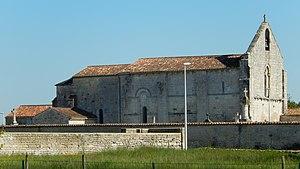
L'église Saint Vivien de Coivert (Charente-Maritime, France). Elle date du douzième siècle et a été partiellement reconstruite en 1898. La photo a été prise d'un peu plus loin, du lavoir pour être précis.
Coivert est une commune du Sud-Ouest de la France située dans le département de la Charente-Maritime.